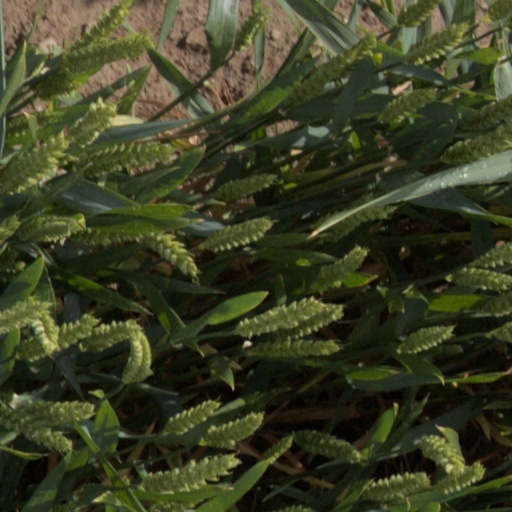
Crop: wheat